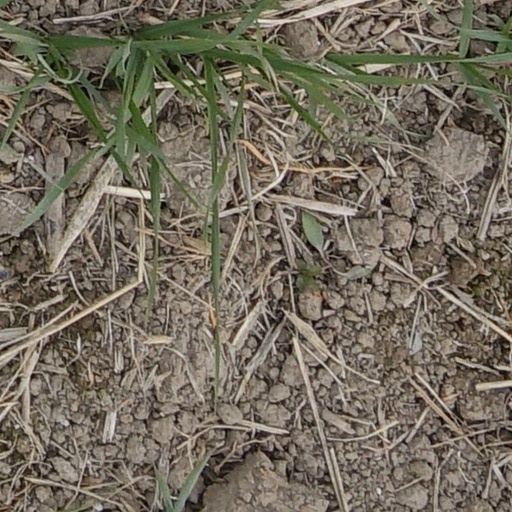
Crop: wheat